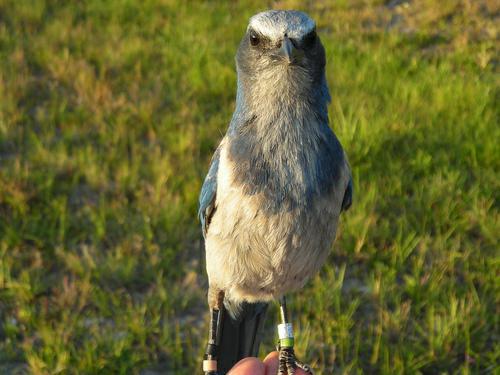
A photo of a florida jay